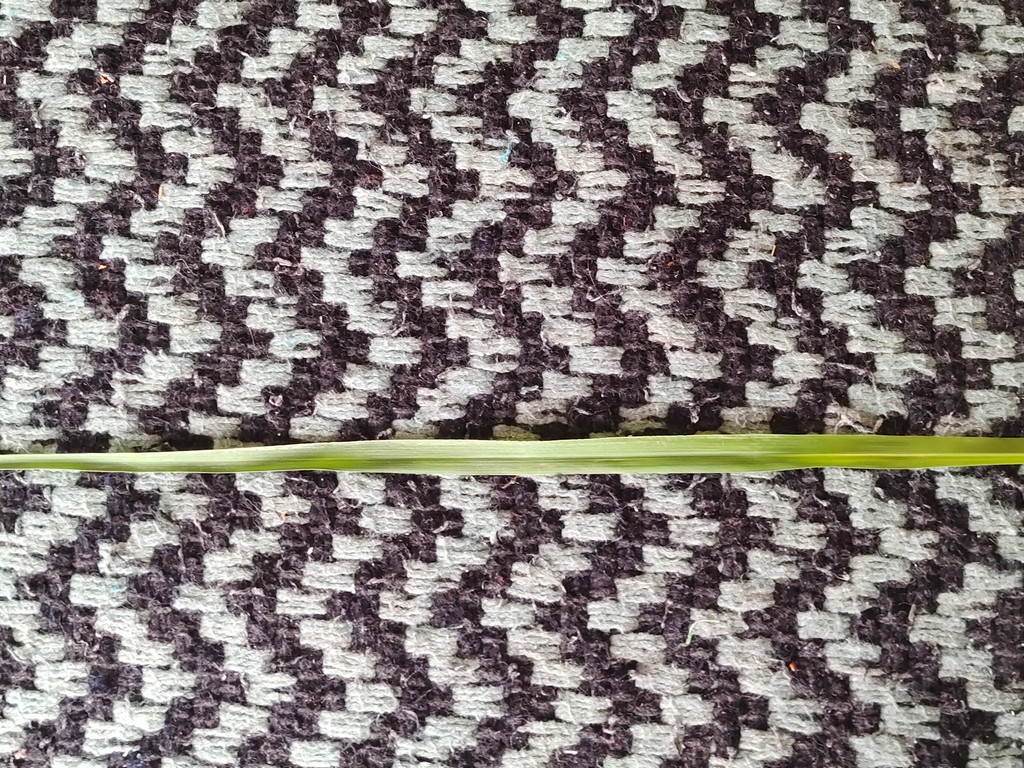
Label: Healthy